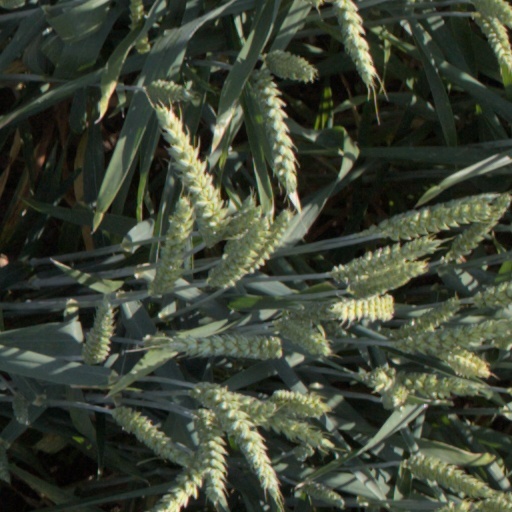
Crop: wheat